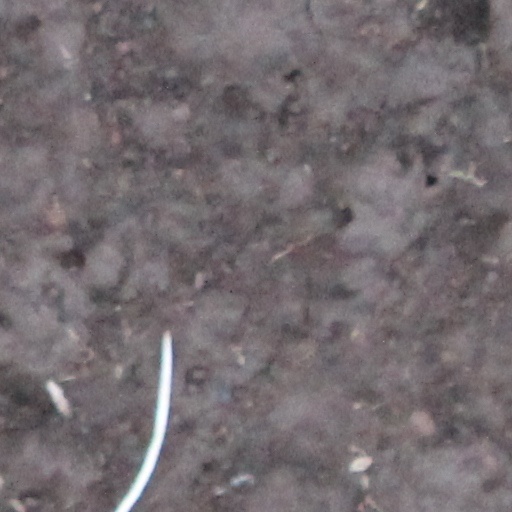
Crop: wheat